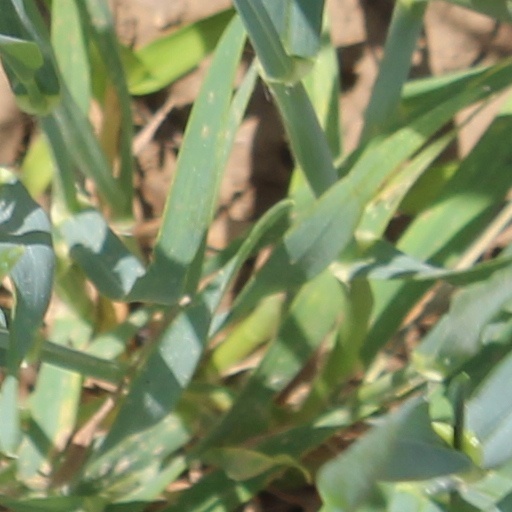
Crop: wheat